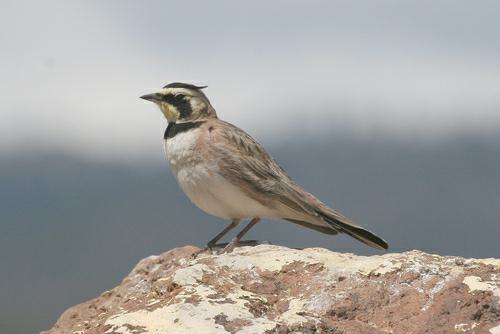
A photo of a horned lark